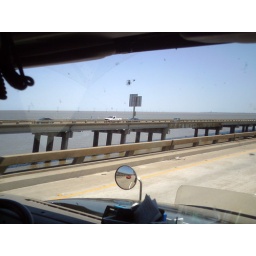
this bridge is over a lake